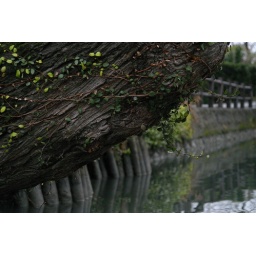
tree over the river